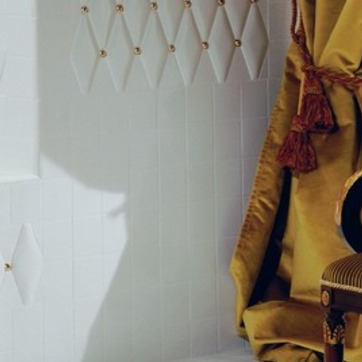
Material: tile